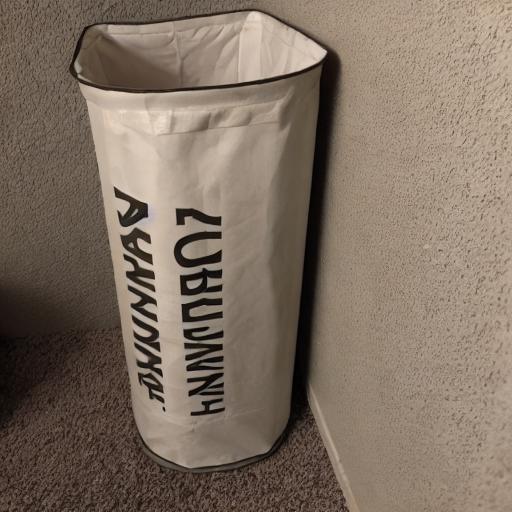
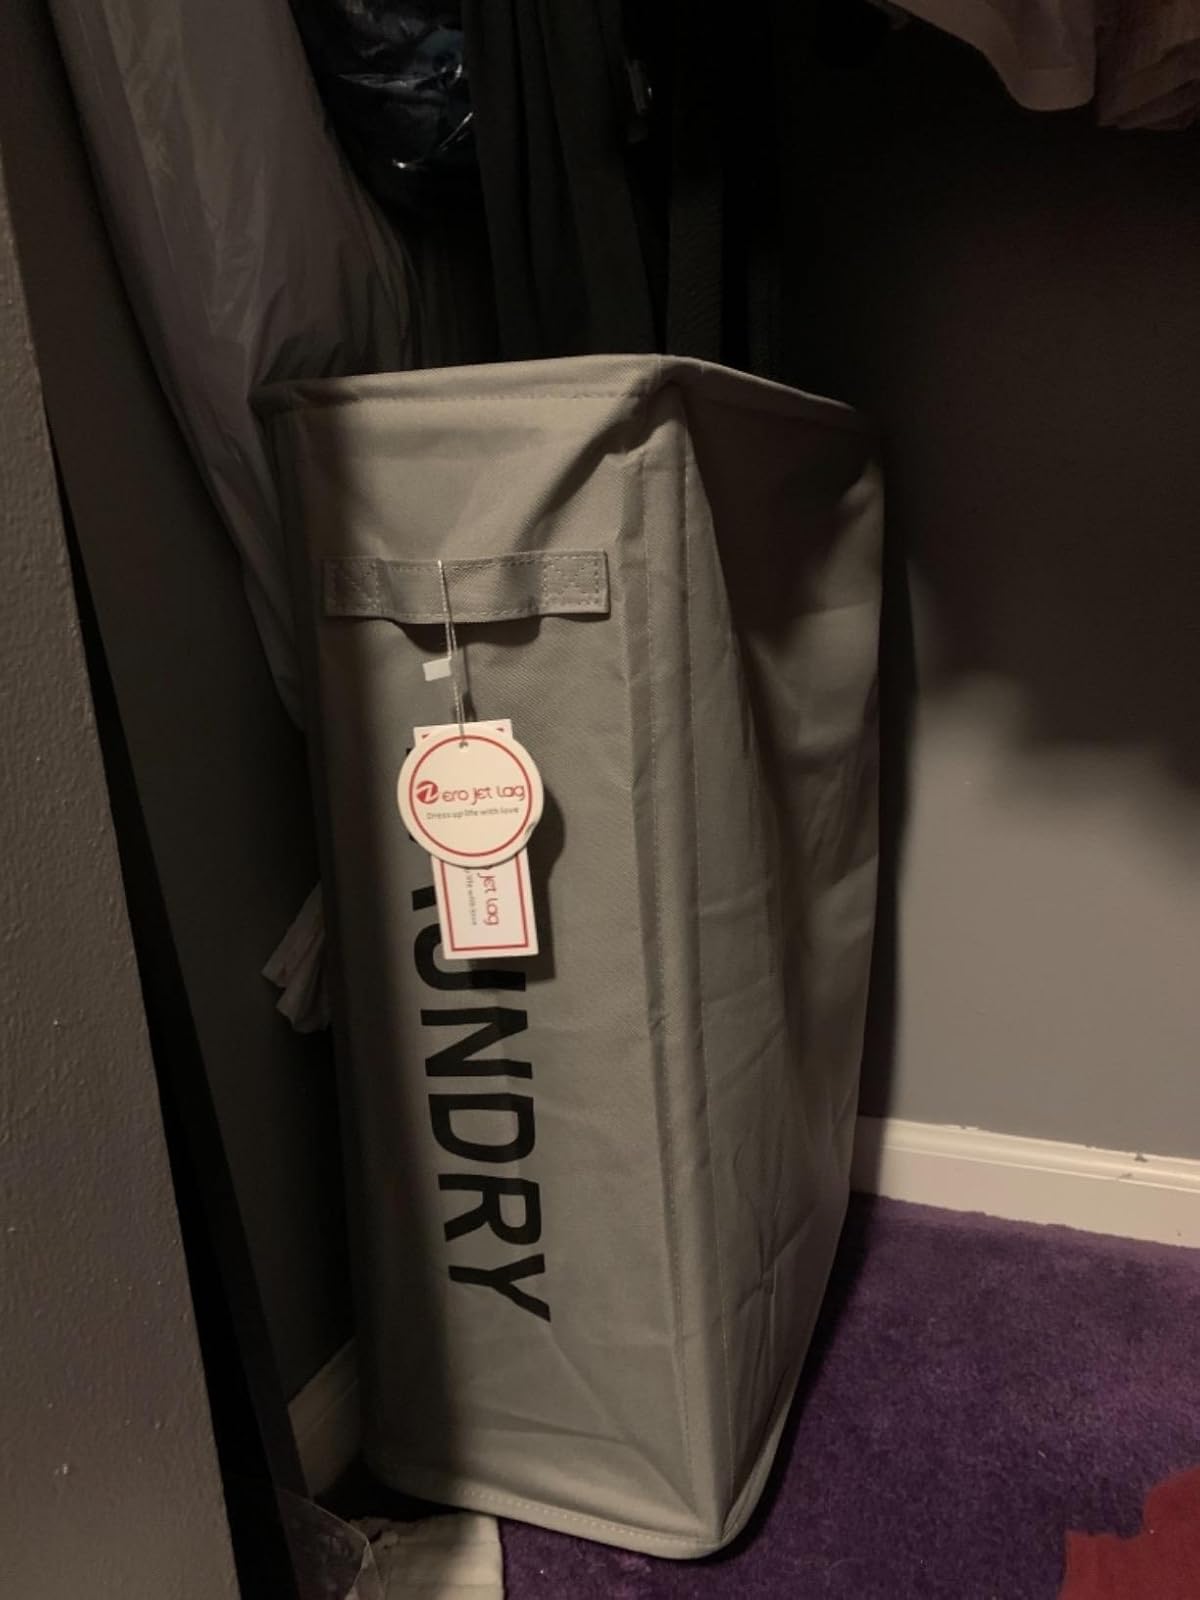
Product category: items_hamper
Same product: no